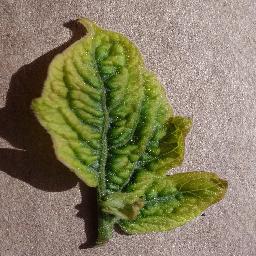
Label: Tomato___Tomato_Yellow_Leaf_Curl_Virus